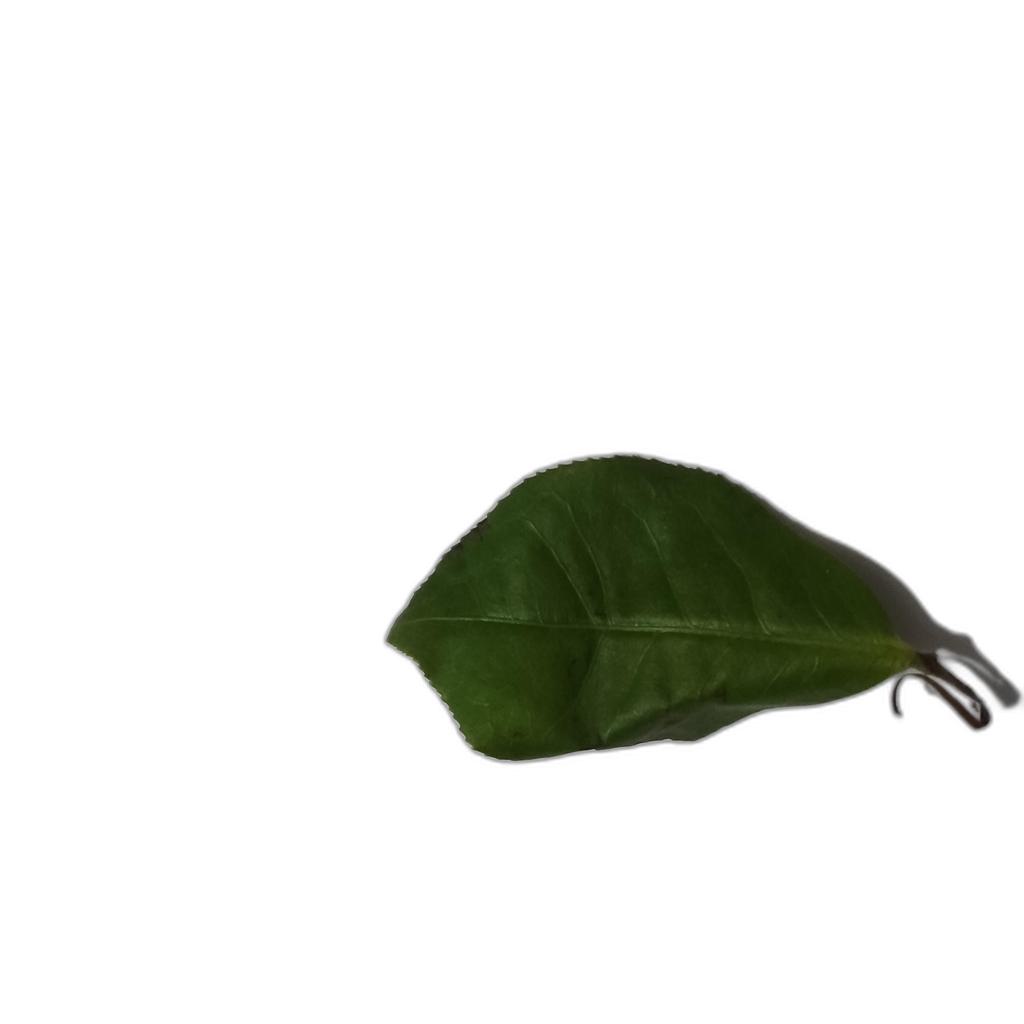
Label: Healthy